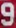
Number: 9